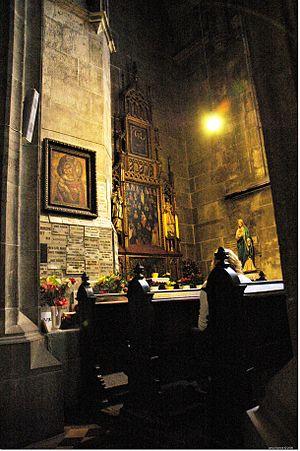
La cathédrale Sainte-Élisabeth est la plus grande église de Slovaquie avec une superficie de 1 200 m² et une capacité de 5 000 personnes. Située à Košice, c'est en outre la cathédrale gothique de style occidental la plus à l'est d'Europe. Dédiée à sainte Élisabeth de Hongrie, elle se situe au centre de la rue Hlavná, qui s'élargit au niveau de l'église, ce qui lui donne sa forme oblongue caractéristique. C'est l'église principale de l'archidiocèse de Košice et l'église paroissiale de la paroisse Sainte-Élisabeth de Košice. La construction eut une influence certaine sur les édifices des villes des environs comme Prešov, Bardejov, Sabinov, Rožňava mais également sur l'architecture religieuse de certaines églises de Pologne et de Transylvanie.